Pietà with Two Angels

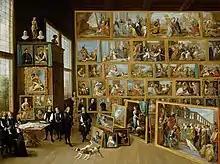
David Teniers the Younger, "The Gallery of Archduke Leopold William in Brussels", 1650–1651, Vienna, Kunsthistorisches Museum

Pietà with Two Angels is an oil on copper painting by Annibale Carracci, created "c." 1603, now in the Kunsthistorisches Museum in Vienna.